2015 Russian Grand Prix

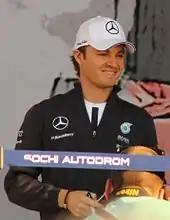
Nico Rosberg claimed pole position, but later retired from the race.

Conditions were dry for qualifying on Saturday afternoon. Qualifying consisted of three parts, 18, 15 and 12 minutes in length respectively, with five drivers eliminated from competing after each of the first two sessions. Only the two Mercedes drivers were capable of proceeding into the second part of qualifying (Q2) without having to use the faster, soft tyres. Nico Rosberg was fastest, ahead of Williams' Valtteri Bottas and Lewis Hamilton. As Carlos Sainz was unable to compete following his crash in practice, only four running drivers were eliminated. Those were both Marussia drivers, the Sauber of Marcus Ericsson and Fernando Alonso for McLaren.